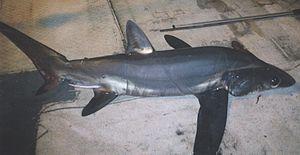
Les Requins-renards, Renards de mer ou Alopiidés forment une famille monotypique de requins contenant le genre Alopias.
Le requin-renard à gros yeux ou renard de mer à gros yeux est une espèce de requins de la famille des Alopiidae.